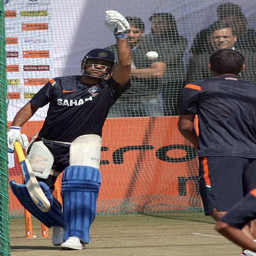
cricket player during a training session .